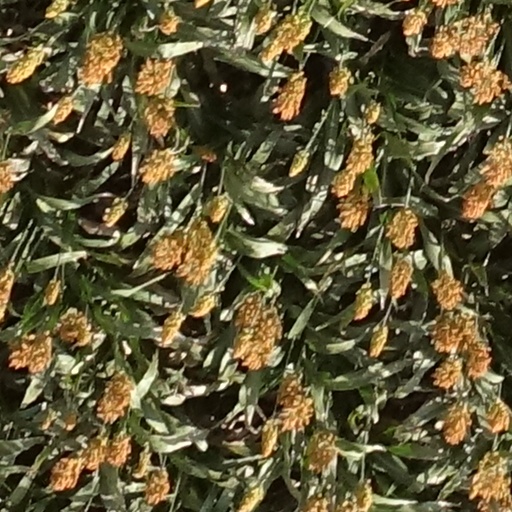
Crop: sorghum